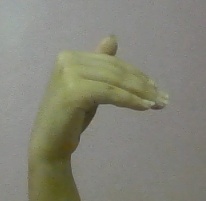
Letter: khaa